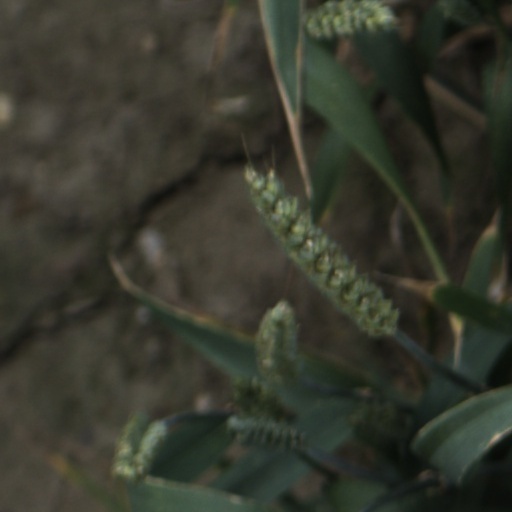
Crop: wheat